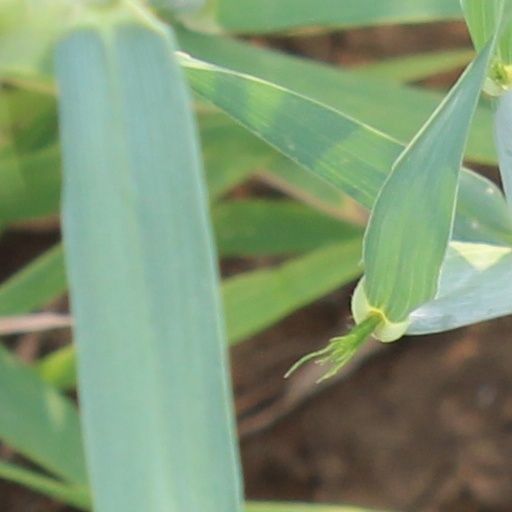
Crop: wheat